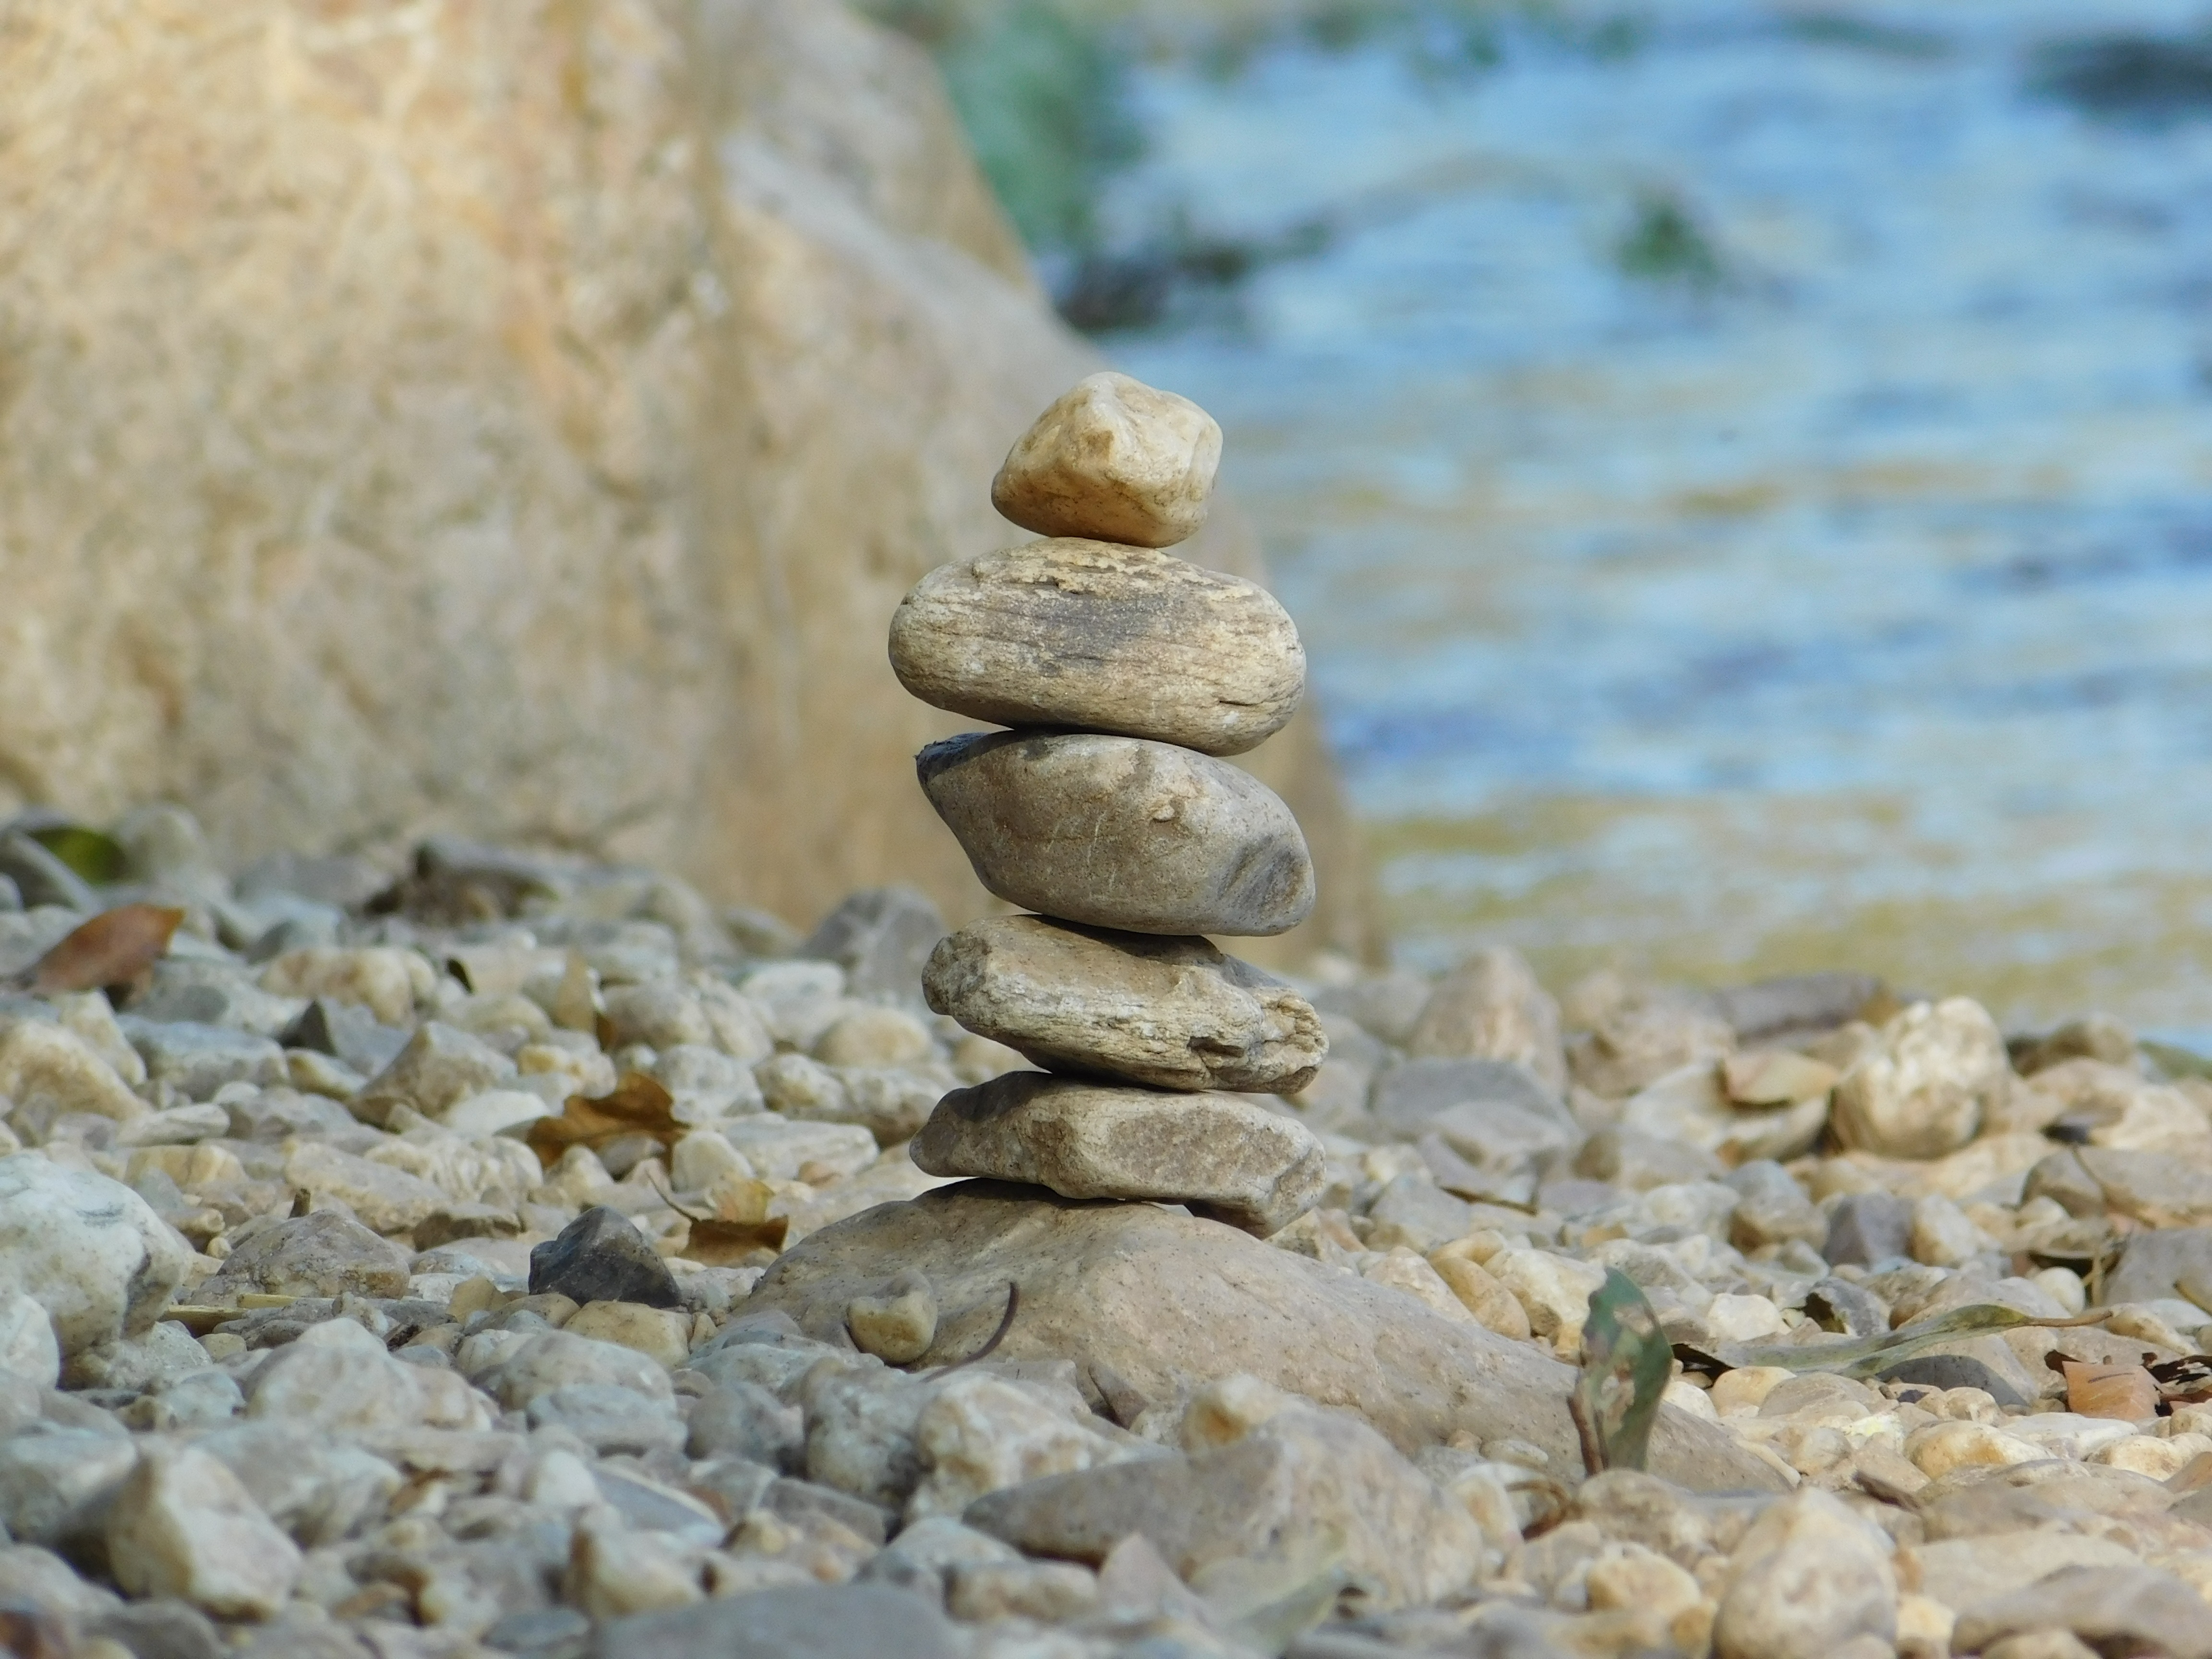
sea, nature, sand, rock, wood, leaf, river, pebble, stack, material, close up, rocks, stones, geology, pebbles, grass family, stacked rocks